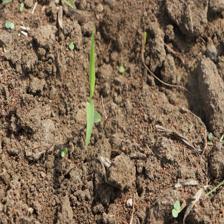
Label: Sorghum